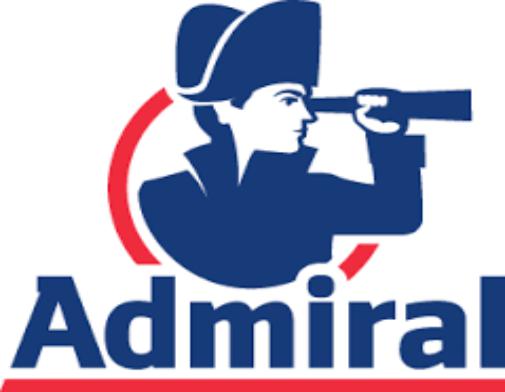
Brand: Admiral
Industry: Clothes